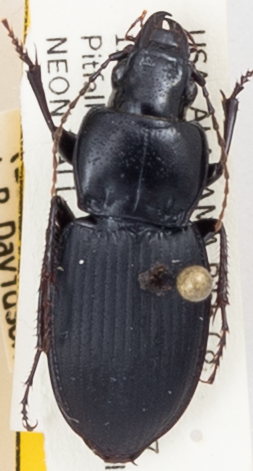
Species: Cyclotrachelus convivus
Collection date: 2018-09-19
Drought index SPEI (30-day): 0.246
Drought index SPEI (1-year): -0.006
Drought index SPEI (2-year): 0.47